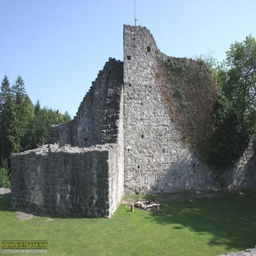
Schellenberg Castle